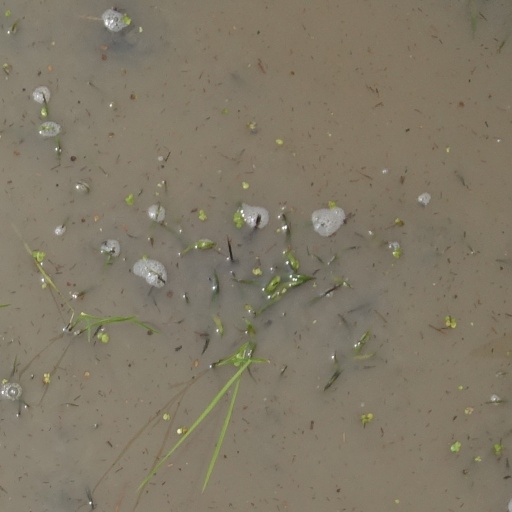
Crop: rice